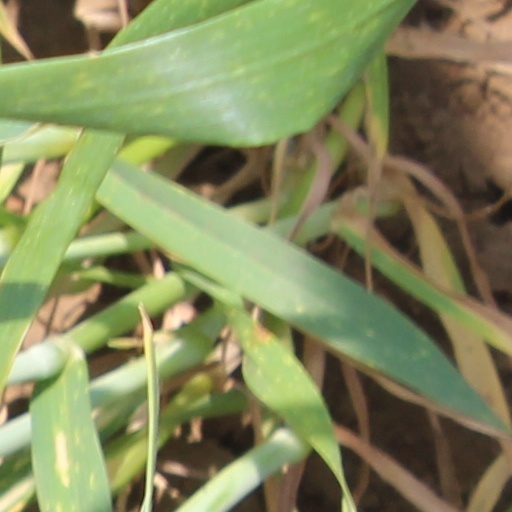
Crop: wheat